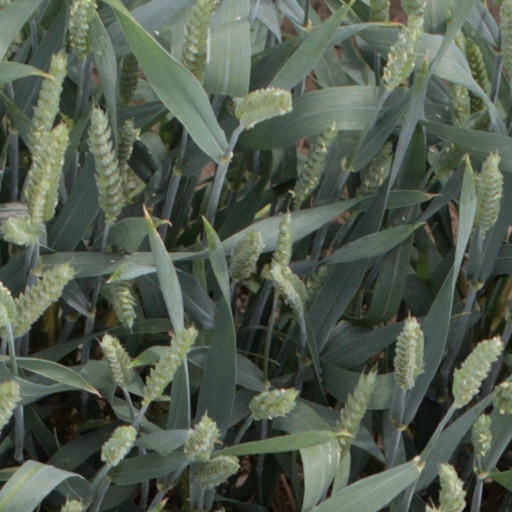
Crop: wheat